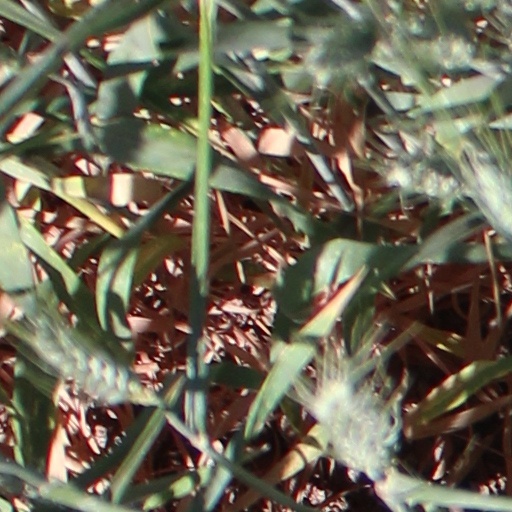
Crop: wheat